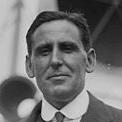
Age: 75